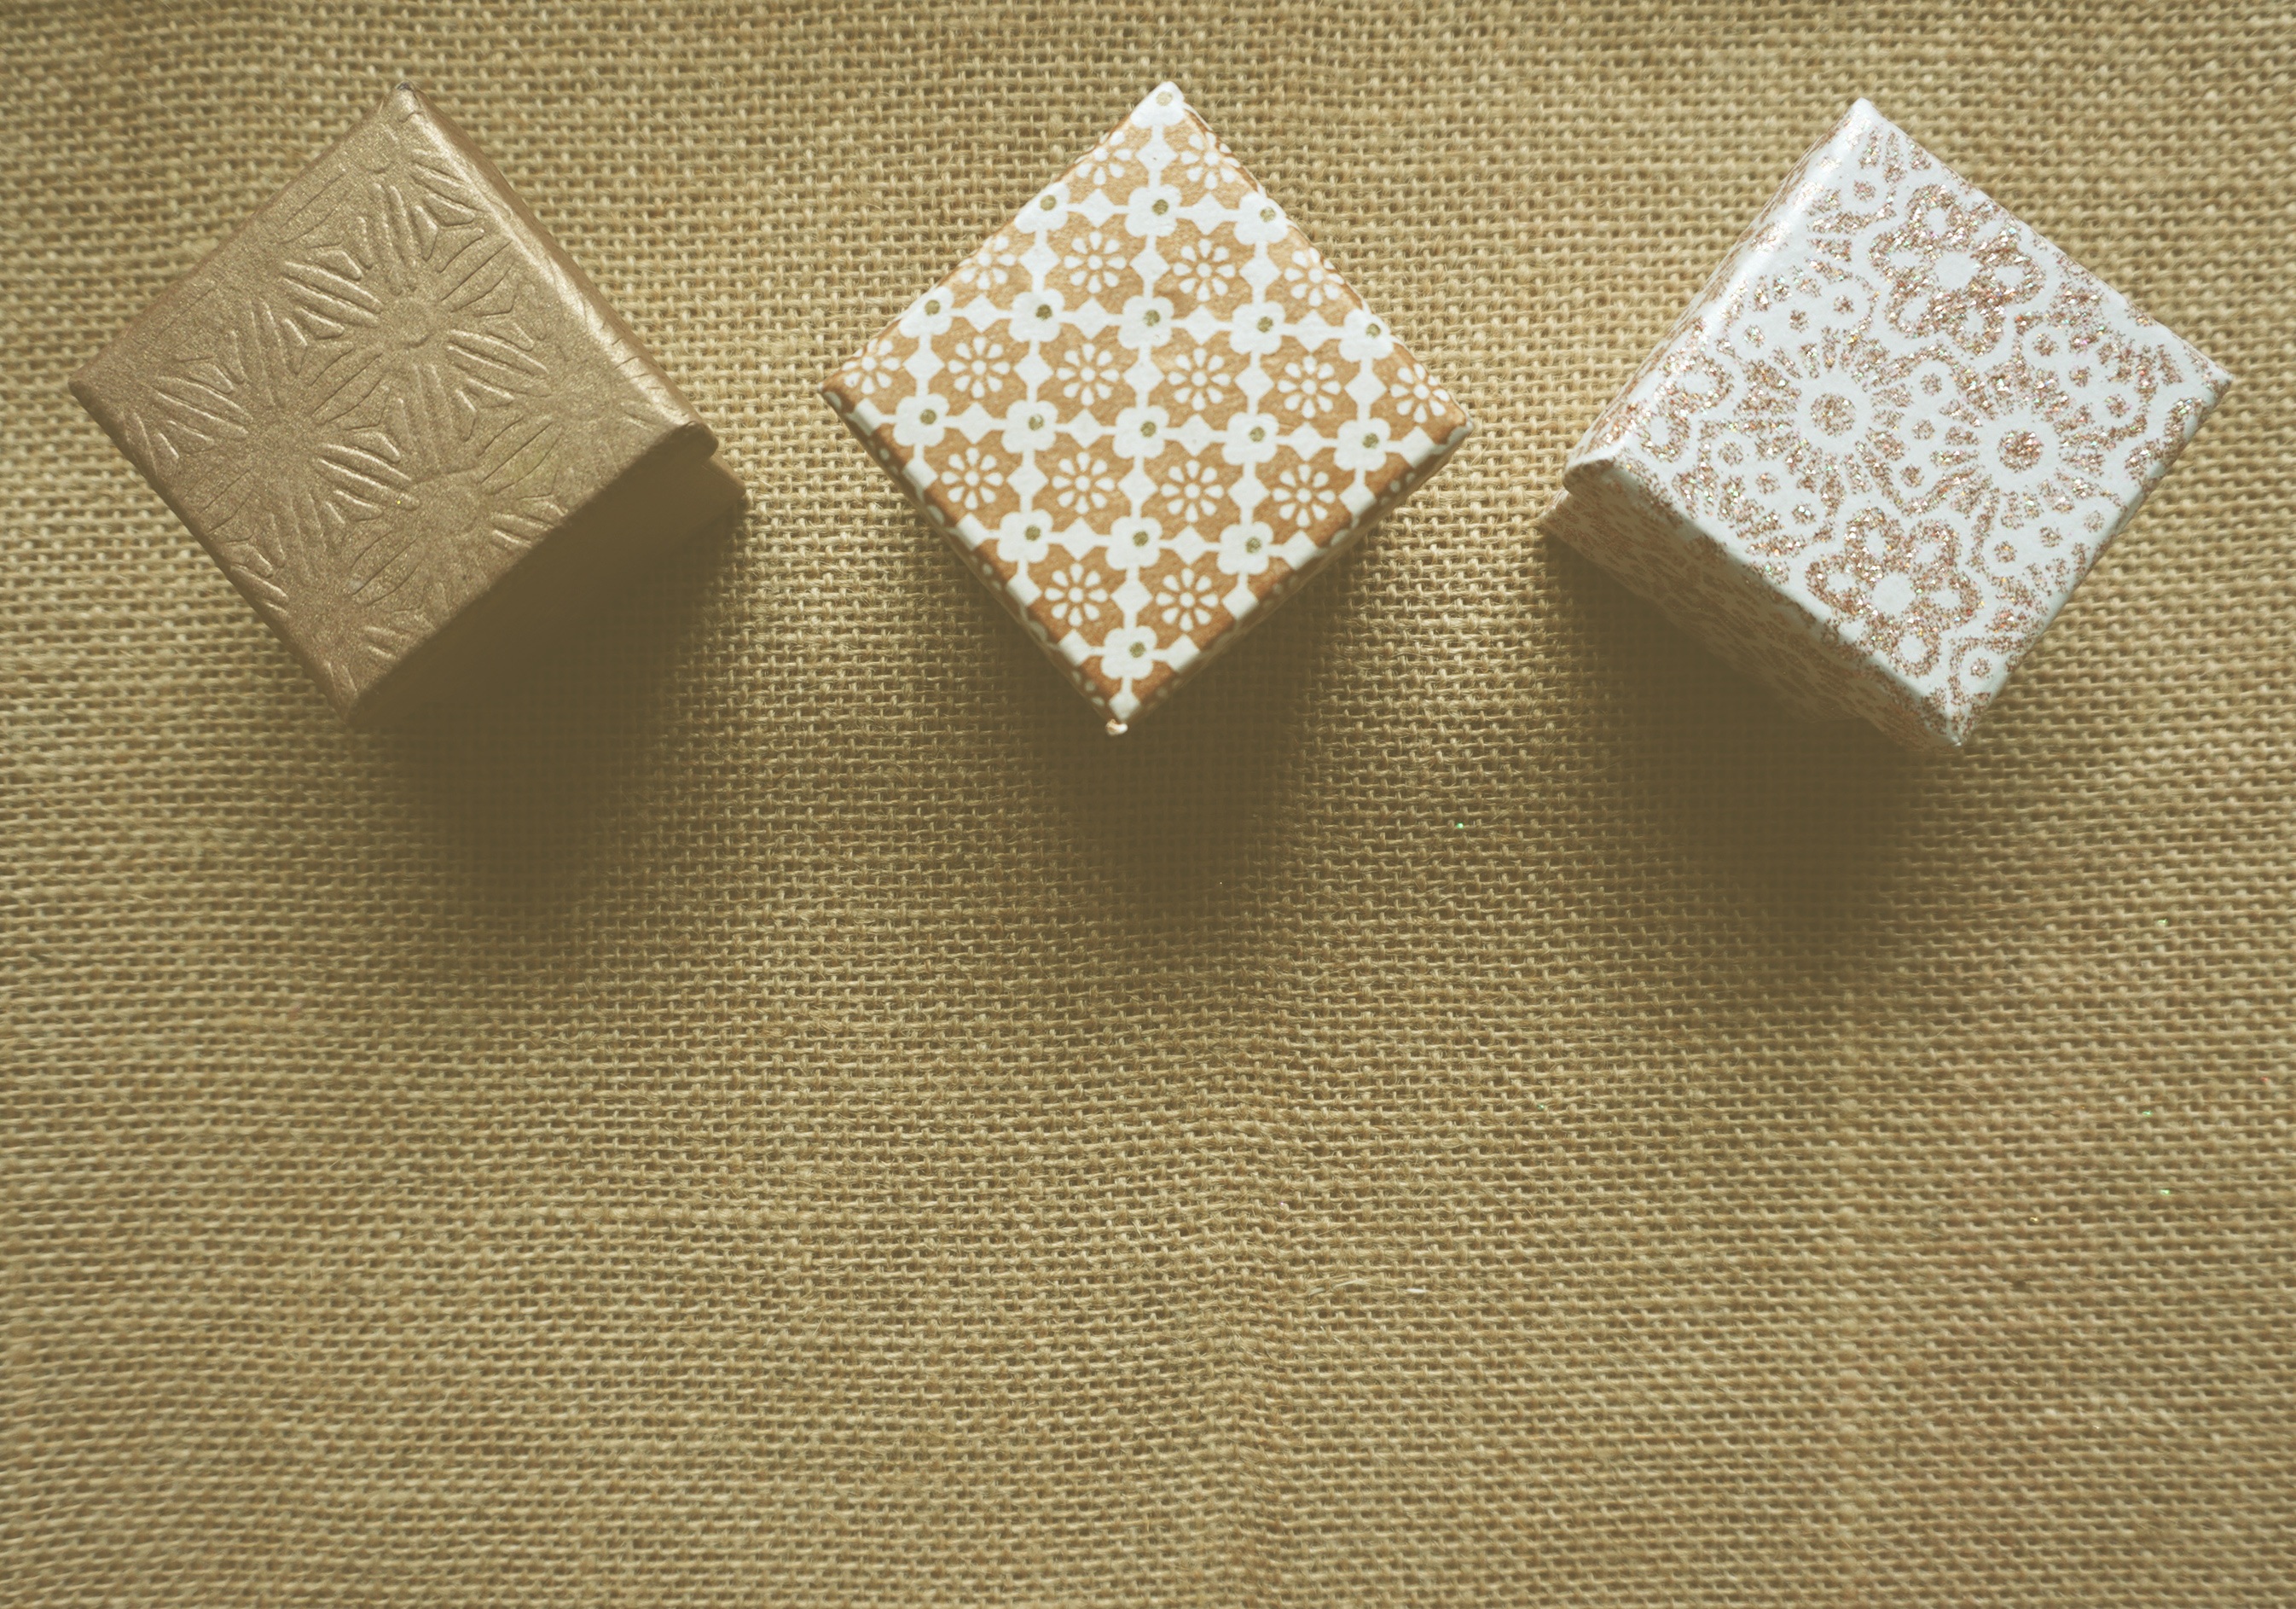
petal, celebration, gift, decoration, pattern, holiday, box, decor, material, present, jewellery, textile, art, design, decorative, boxes, anniversary, shape, birthday, pre, surprise, wrap, awesome, gift box, gift boxes, sackcloth, fashion accessory, sackcloth background